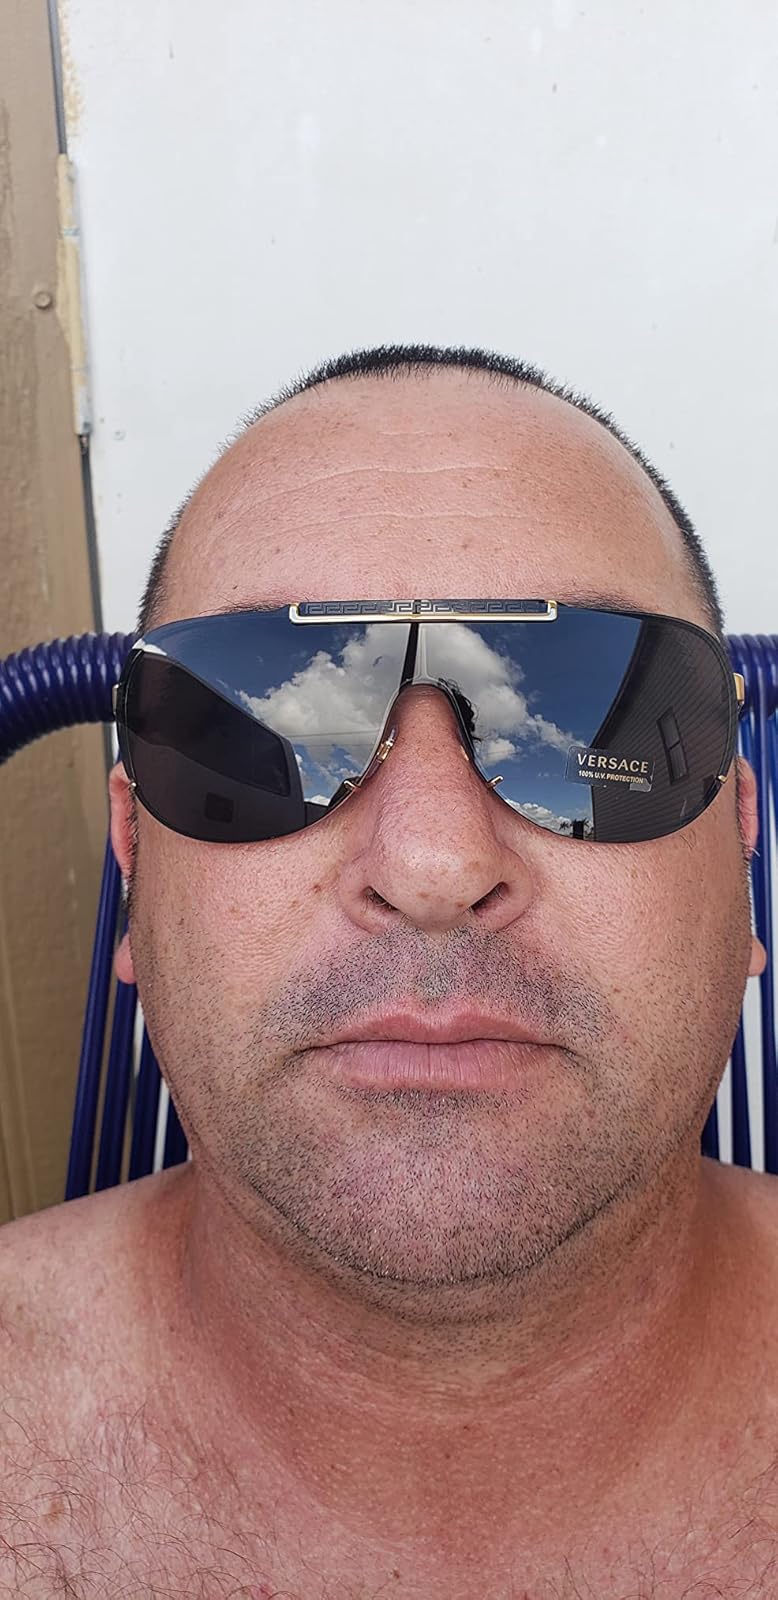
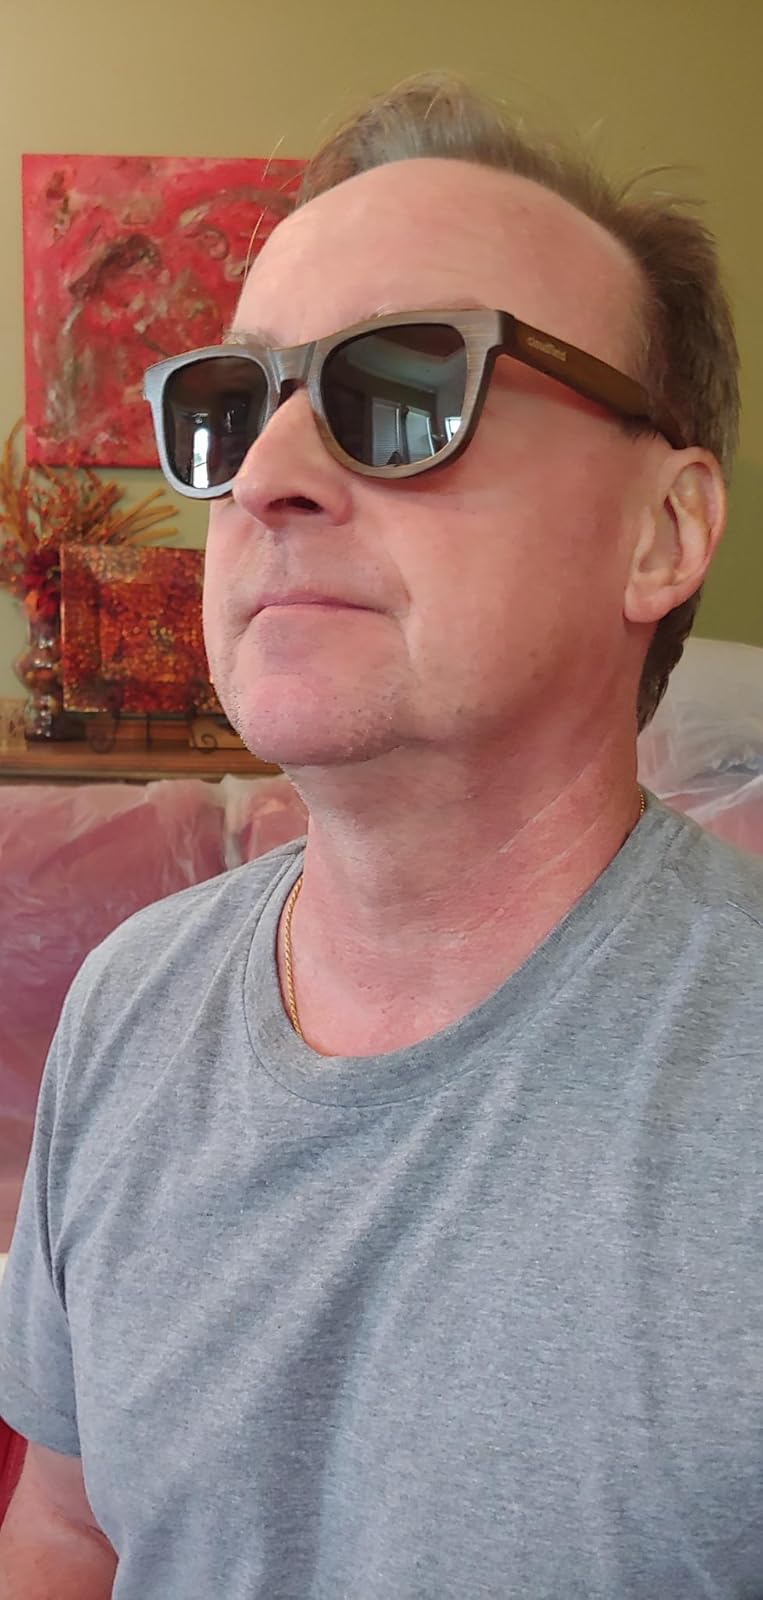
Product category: accessories_sunglasses
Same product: no